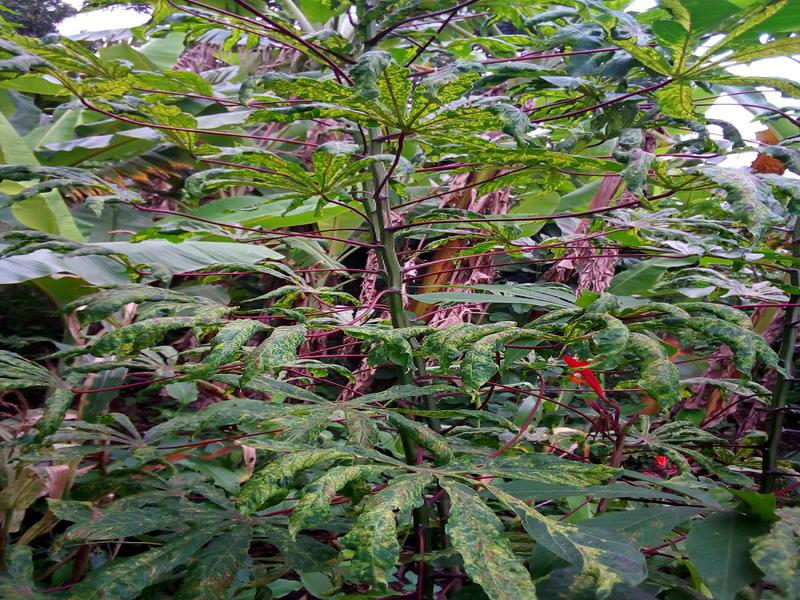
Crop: cassava
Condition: mosaic_disease